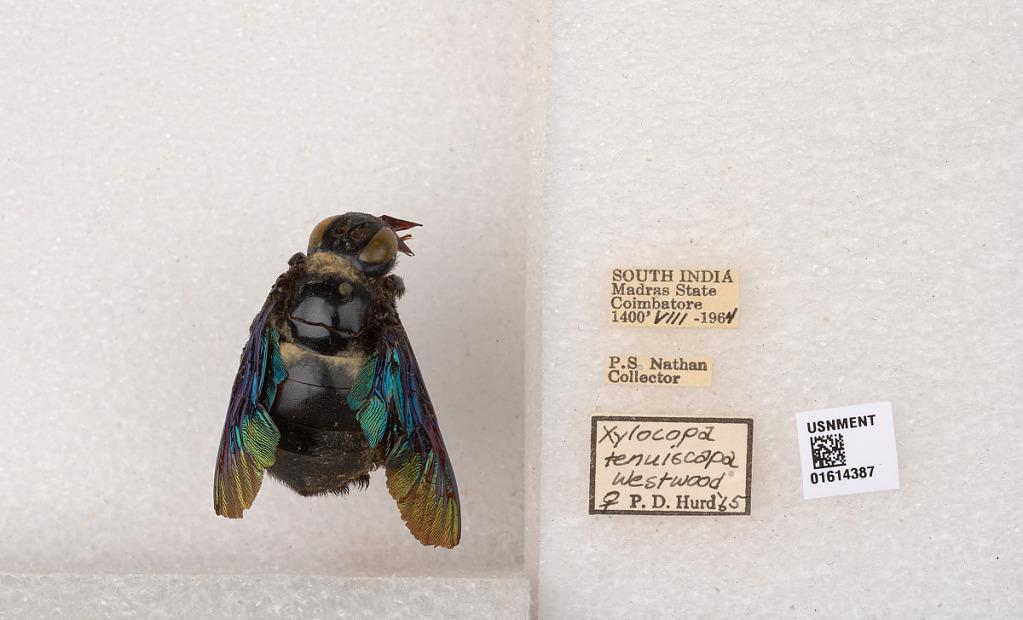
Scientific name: Xylocopa (Mesotrichia) tenuiscapa Westwood
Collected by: P. Nathan
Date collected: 1964-8-1
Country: India
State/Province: Tamil Nadu
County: Coimbatore
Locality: Coimbatore
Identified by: Hurd, P. D.